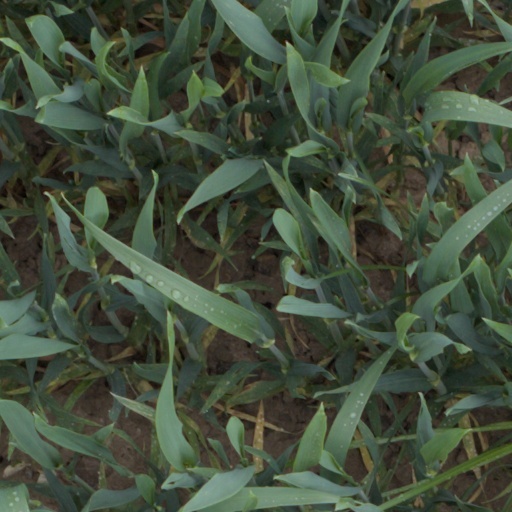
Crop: wheat